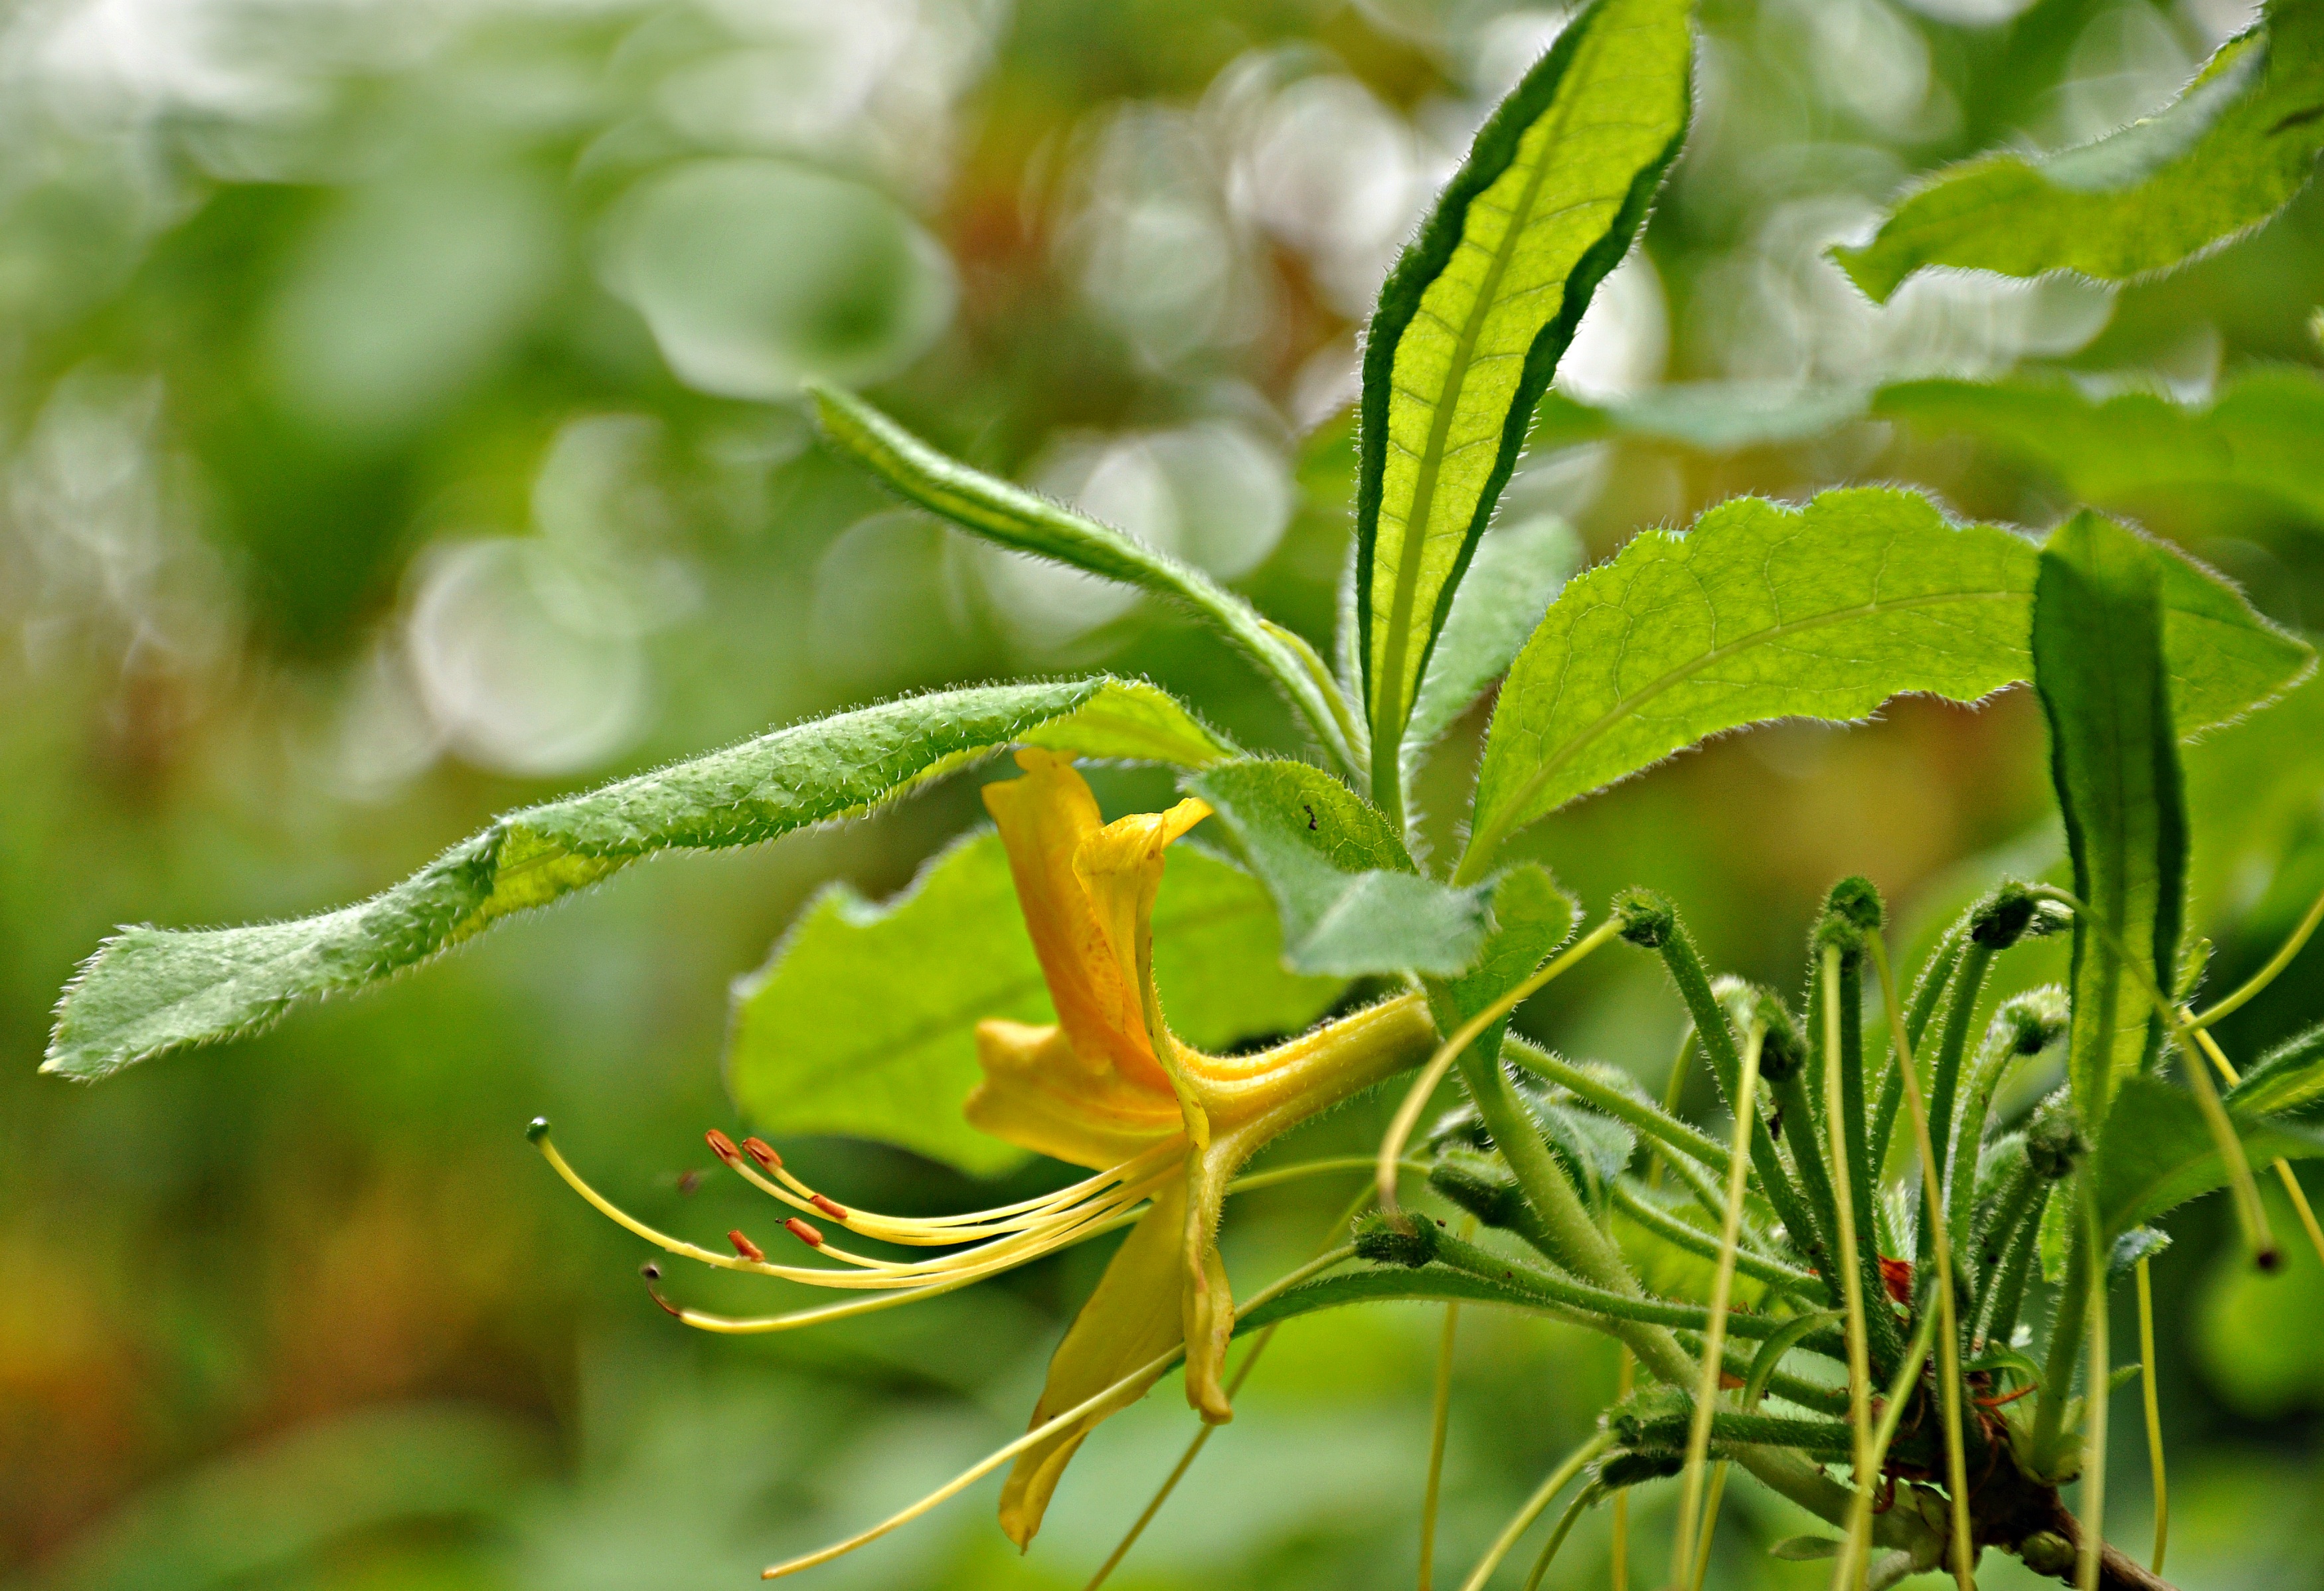
tree, nature, branch, blossom, plant, leaf, flower, petal, bloom, food, green, produce, botany, yellow, garden, flora, wildflower, amsterdam, shrub, macro photography, flowering plant, amstelpark, amsterdam buitenveldert, plant stem, woody plant, land plant